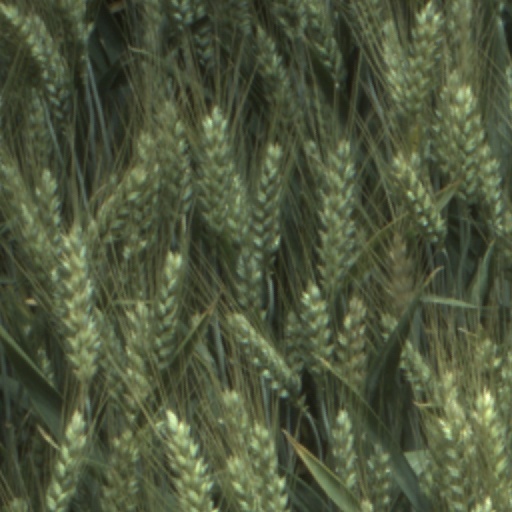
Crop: wheat